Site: brandenburg
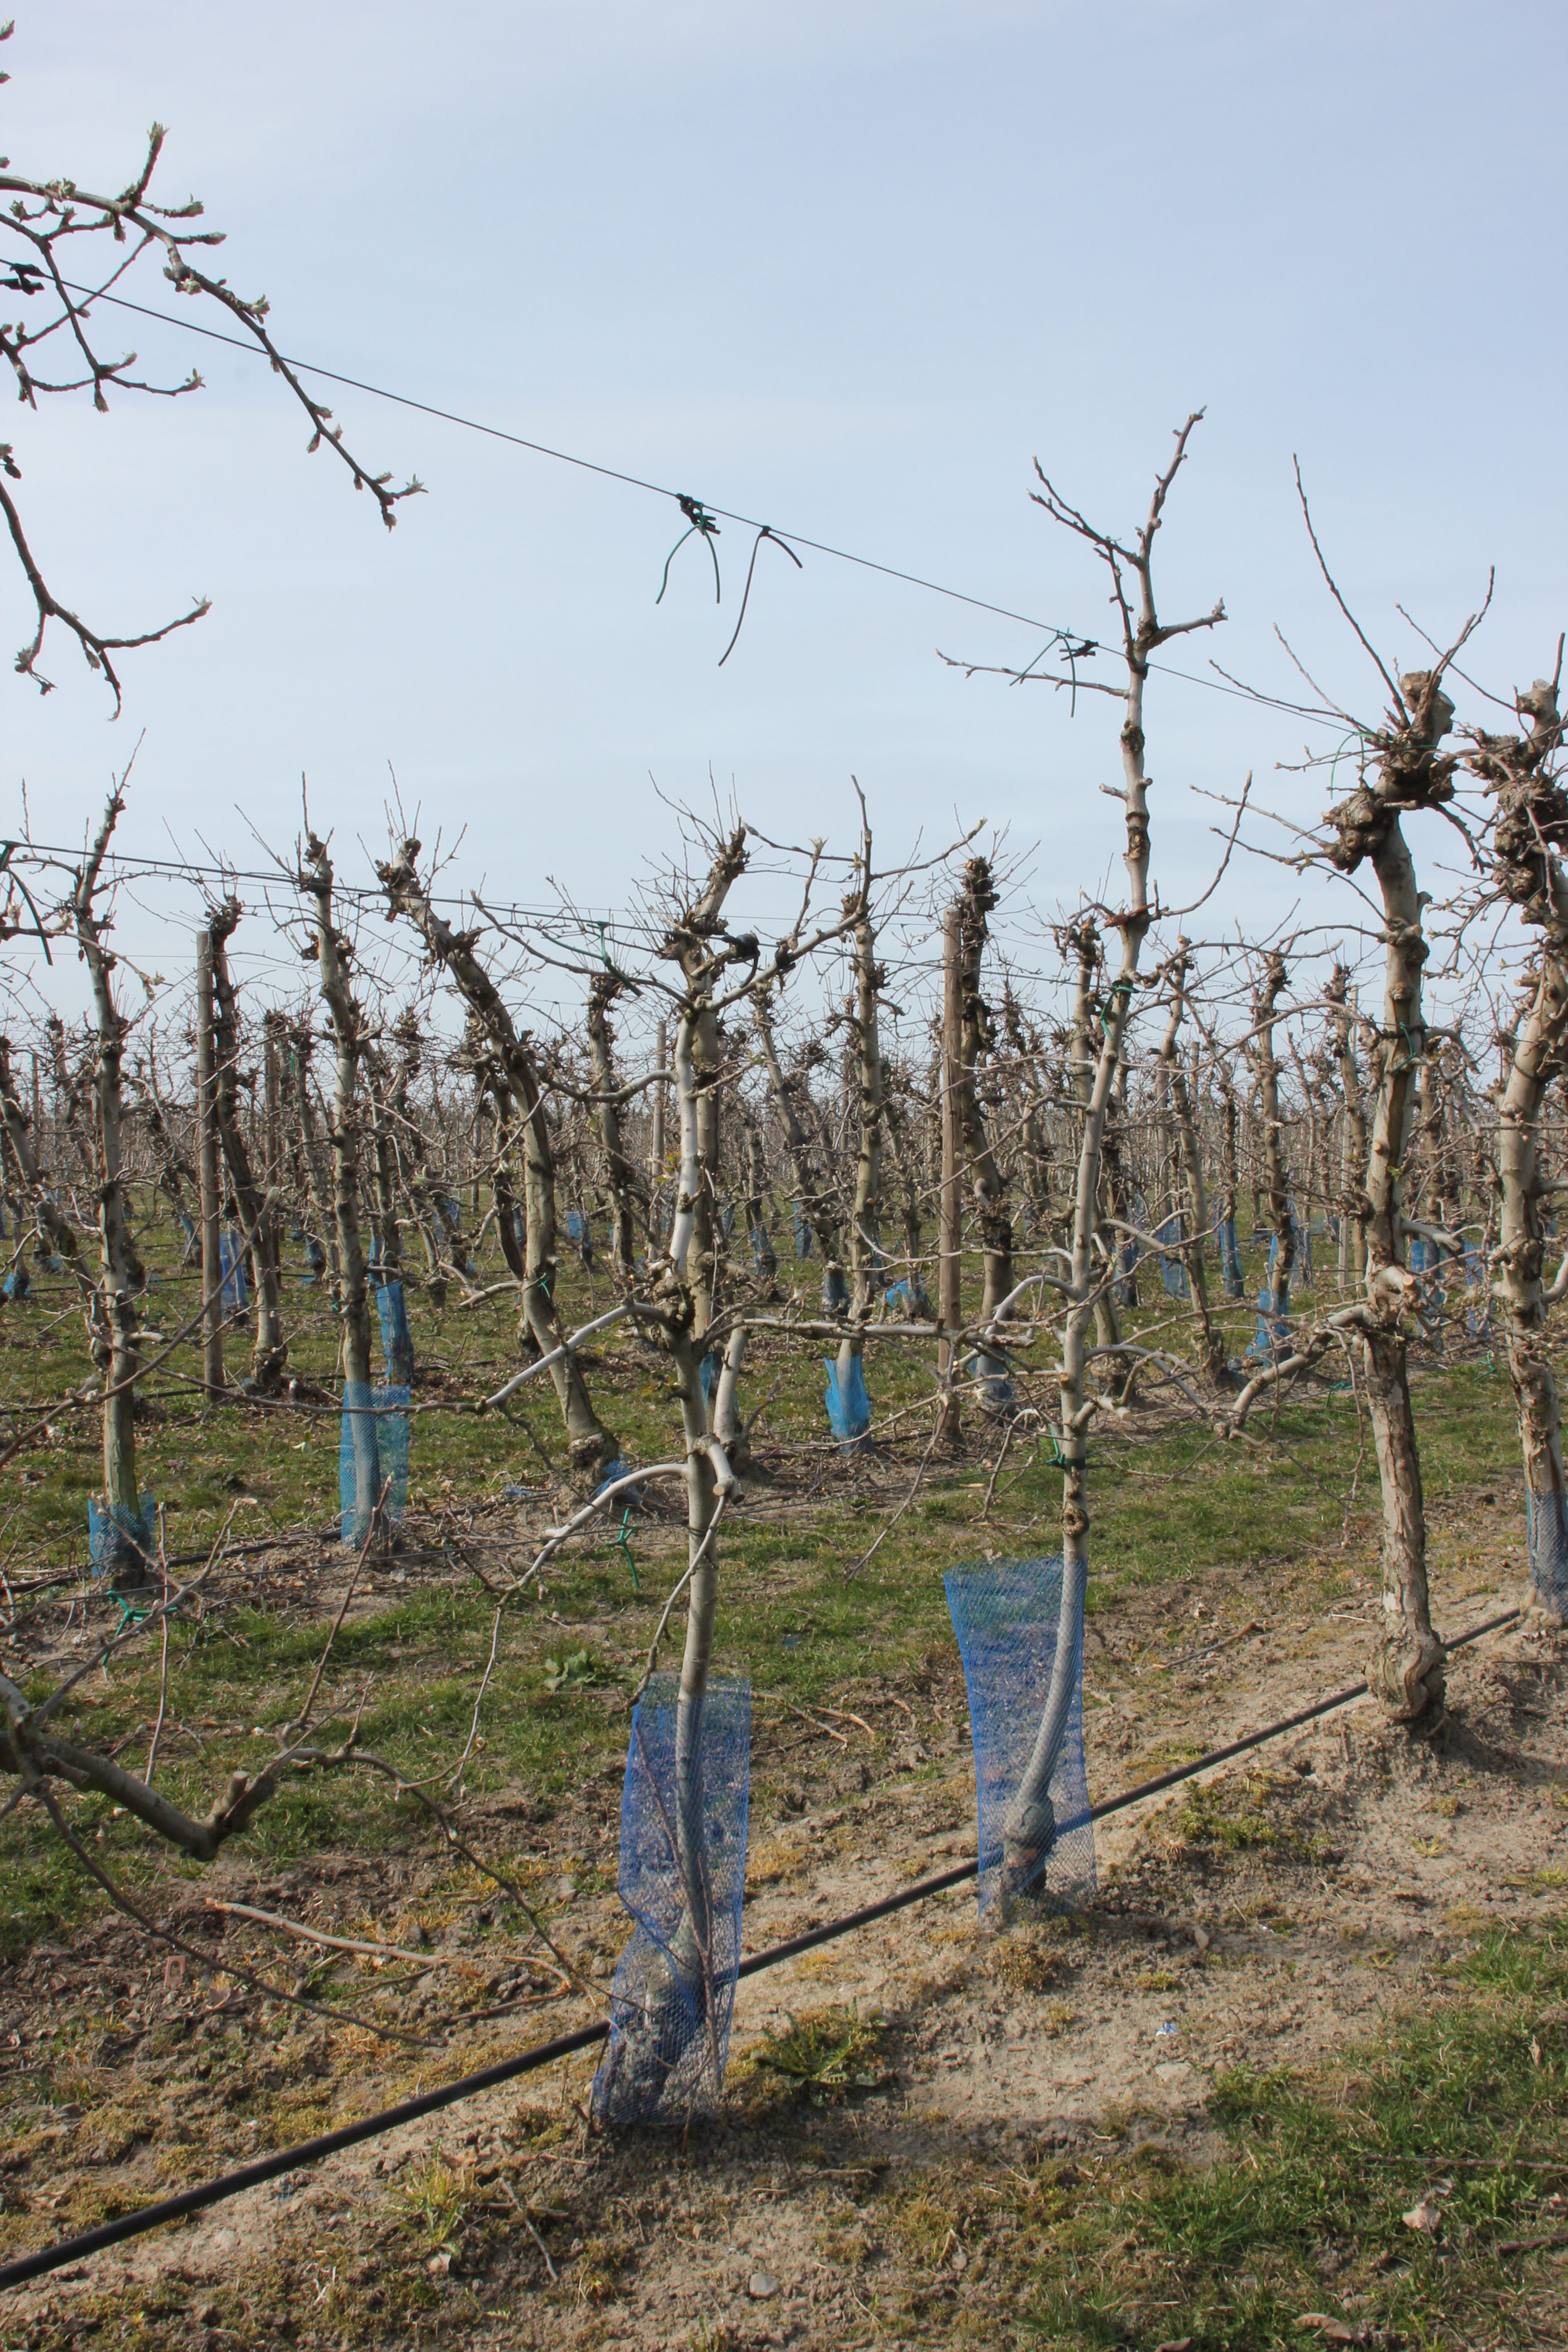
Growth stage (BBCH 54): Inflorescence emergence